Discovery Expedition

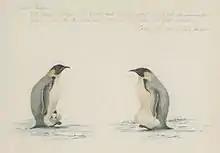
Drawing of two emperor penguins with chicks by Wilson (Sept. 1903)

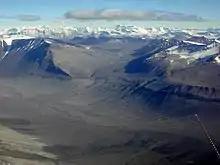
The Dry Valleys in the western mountains of Victoria Land, discovered during the expedition's western journey.

Ascending the Ferrar Glacier, which they named after the party's geologist, they reached a height of before being held in camp for a week by blizzards. This prevented them from reaching the glacier summit until 13 November. They then marched on beyond Armitage's furthest point, discovered the Polar Plateau and became the first party to travel on it. After the return of geological and supporting parties, Scott, Evans and Lashly continued westward across the featureless plain for another eight days, covering a distance of about 150 miles to reach their most westerly point on 30 November. Having lost their navigational tables in a gale during the glacier ascent, they did not know exactly where they were, and had no landmarks to help them fix a position. The return journey to the Ferrar Glacier was undertaken in conditions which limited them to no more than a mile an hour, with supplies running low and dependent on Scott's rule of thumb navigation. On the descent of the glacier Scott and Evans survived a potentially fatal fall into a crevasse, before the discovery of a snow-free area or dry valley, a rare Antarctic phenomenon. Lashly described the dry valley as "a splendid place for growing spuds". The party reached "Discovery" on 24 December, after a round trip of seven hundred miles covered in 59 days. Their daily average of over 14 miles on this man-hauling journey was significantly better than that achieved with dogs on the previous season's southern journey, a fact which further strengthened Scott's prejudices against dogs. Polar historian David Crane calls the western journey "one of the great journeys of polar history".